Moment of silence

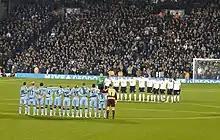
A minute of silence before a 2007–08 Premier League match between Fulham and Newcastle United following the death of footballer Jim Langley.

The U.S. Supreme Court ruled in 1962 that official organization, sponsorship, or endorsement of school prayer in public schools is forbidden by the First Amendment to the United States Constitution. Teachers and school officials may not lead classes in prayer, but prayer is permitted at voluntary religious clubs, and students are not prohibited from praying themselves. Other rulings have forbidden public, organized prayer at school assemblies, sporting events, and similar school-sponsored activities.